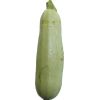
Label: zucchini